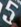
Number: 5